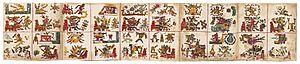
Pages 9 à 13 du Codex Borgia (fac-similé). Les relations entre les 20 signes du Tonalpohualli et les divinités aztèques. Foundation for the Advancement of Mesoamercan Studies, Inc. (FAMSI). Español: Páginas 9 a 13 del Códice Borgia (facsímile). Las relaciones entre los 20 signos del Tonalpohualli y las divinidades aztecas. Foundation for the Advancement of Mesoamercan Studies, Inc. (FAMSI).
Tecciztecatl, l'homme au coquillage est dans la mythologie aztèque le dieu de la fierté devenu la lune. Il est le fils de Tlaloc le dieu aztèque de la pluie et de Chalchihuitlicue déesse des rivières et des lacs. Il est représenté dans le Codex Borgia portant un grand coquillage blanc>. Dans le Tonalpohualli, le calendrier aztèque, il préside à la sixième treizeine de jours appelée Miquiztli « mort ».
"Le calendrier aztèque était intimement lié à la mythologie des anciens peuples de la Mésoamérique, ceux qui jadis occupaient le plateau central de l'actuel Mexique, et qui ont formé, entre nos XIVᵉ et XVIᵉ siècles ""occidentaux"", la civilisation aztèque. Exprimant un système de croyances chargé de représentations abstraites, le temps ""mexicain"" ne se distinguait pas radicalement de l'espace conçu comme un milieu hétérogène et doué de propriétés singulières selon les orientations cardinales. De même, à la différence de nos habitudes mentales, il n’était pas perçu comme linéaire, mais s’appréhendait de manière cyclique, à travers 3 systèmes comptables parallèles mettant en lumière des connaissances astronomiques élaborées. On parlera donc, par la suite, du ""système calendaire aztèque"", et de ses cycles spatio-temporels divinatoire, solaire et vénusien.